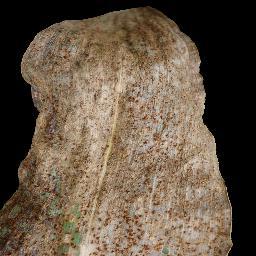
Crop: corn
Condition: (maize)_common_rust